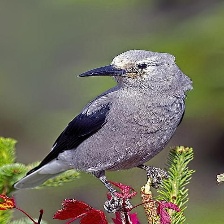
Species: CLARKS NUTCRACKER
Scientific name: NUCIFRAGA COLUMBIANA
ImageNet parent category: jay